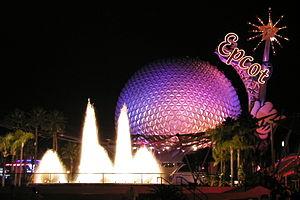
The Walt Disney Company est une entreprise américaine créée en 1923 par Walt Disney, sous le nom Disney Brothers Studios. Elle est en 2012 le premier groupe de divertissement au monde, présent dans l'industrie des médias avec des émissions et séries télévisées, du cinéma avec des courts métrages d'animation, des longs métrages d'animation et des films en prises de vues réelles, dans l'industrie du tourisme et des loisirs ainsi que les produits dérivés de ses nombreuses productions. Elle assure aussi la distribution de productions de tiers.
WET, également connu sous le nom WET Design, est une firme de création et design de spectacles et d'aménagements aquatiques. Celle-ci est basée à Los Angeles, Californie. Elle fut fondée en 1983 par Fuller Mark, Mélanie Simon et Alan Robinson, d'anciens Imagineers de Disney. WET Design est surtout connu pour les Fountains of Bellagio, 36 000 m² de fontaines de l'hôtel-casino Bellagio à Las Vegas. Cette installation a depuis été surpassée par The Dubai Fountain de Burj Khalifa sur son lac artificiel de 13 hectares. Inaugurée en mai 2009, ses 6 000 jets d'eau et projecteurs s'animent sur des airs de musique. En troisième position, Aquanura situé à Efteling. S'ajoute à cela la quatrième plus grande fontaine musicale au monde, celle du Morocco mall au Maroc s'étalant sur 6 000 m² avec 282 jets d'eau colorés et rythmés dont la capacité de propulsion peut atteindre les 60 m de hauteur. La société a également conçu plus de 200 fontaines et jeux d'eau dans plusieurs régions du monde.